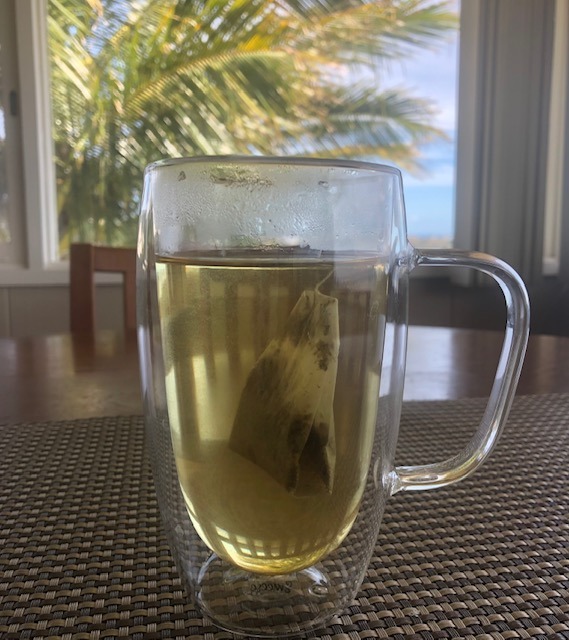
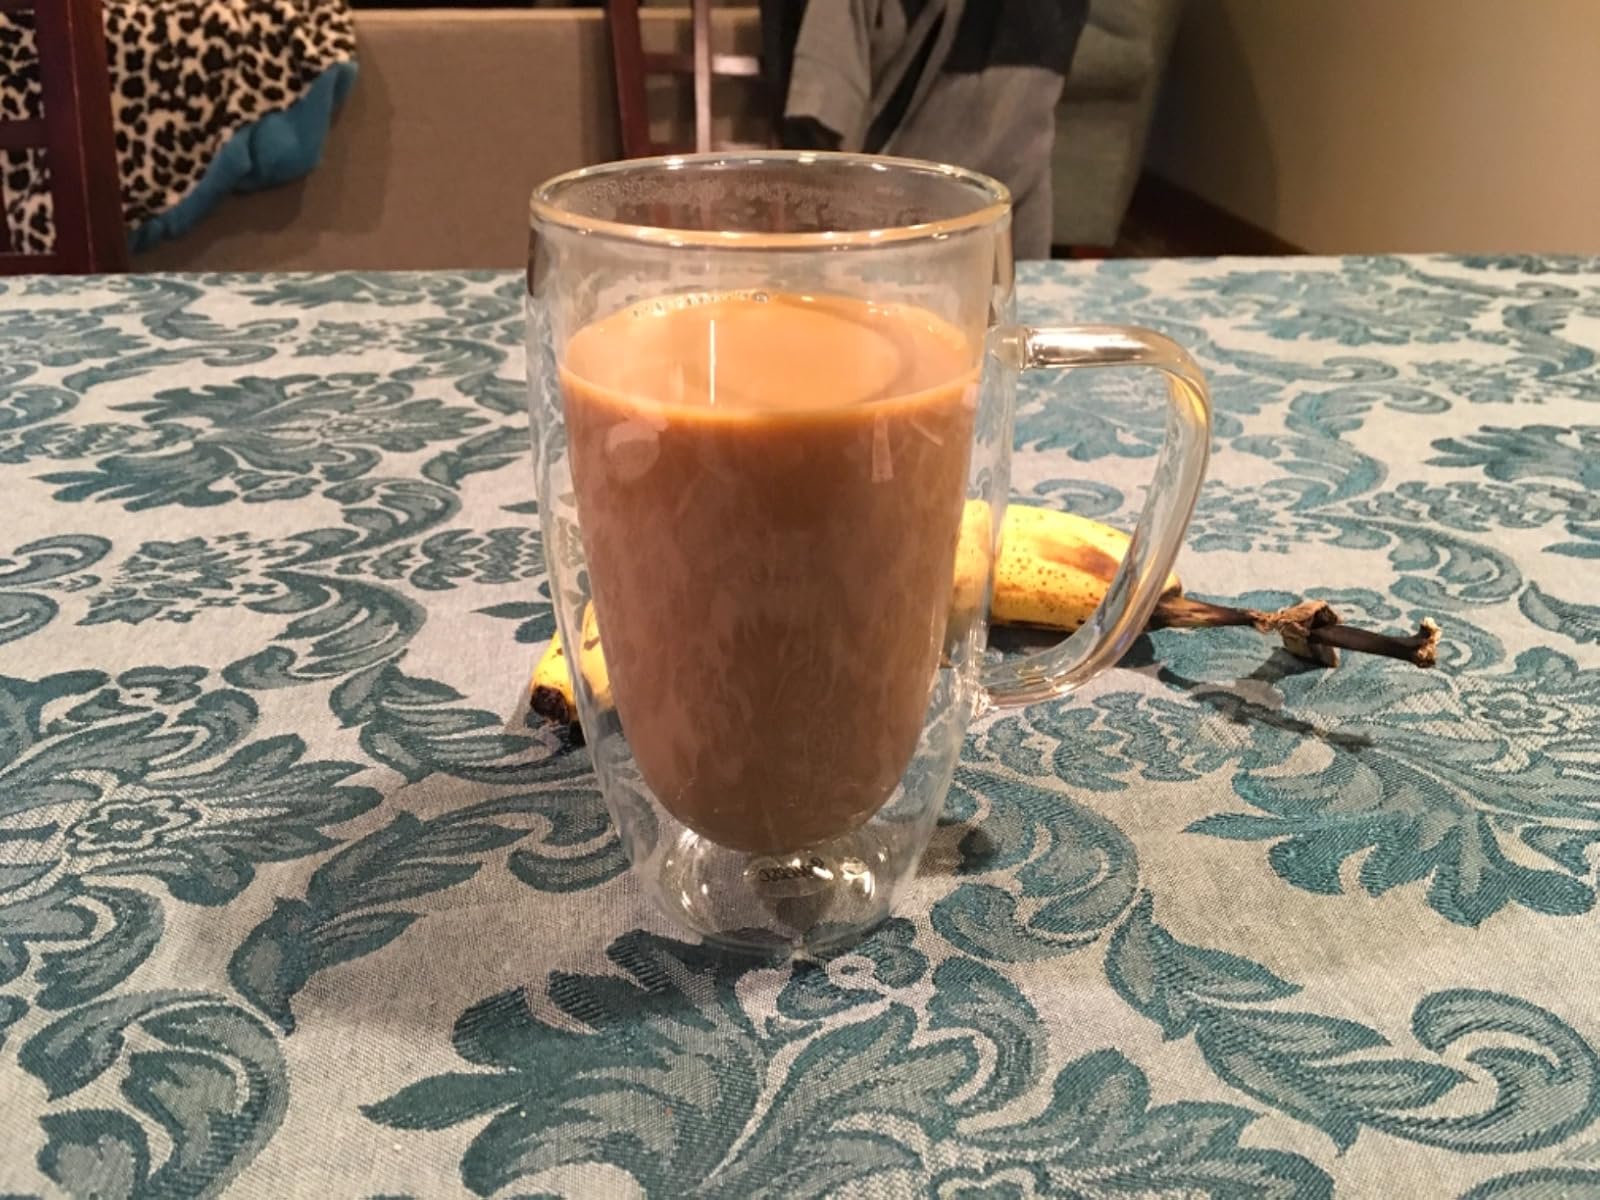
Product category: items_mug
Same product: yes